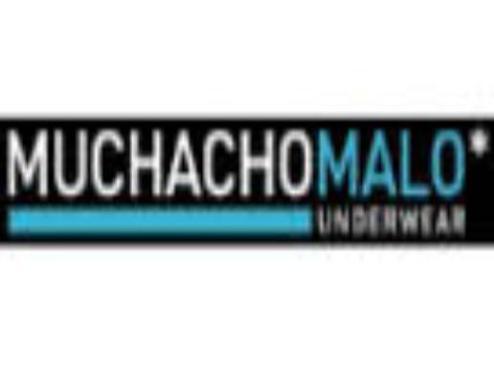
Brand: muchachomalo
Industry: Clothes